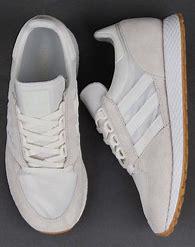
Brand: adidas
Model: 100